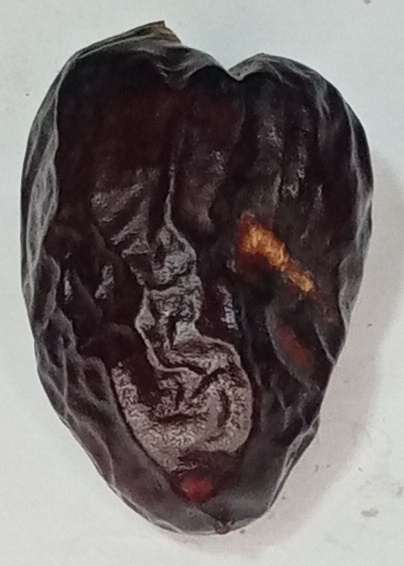
Variety: kupro
Size: large
Grade: grade-3